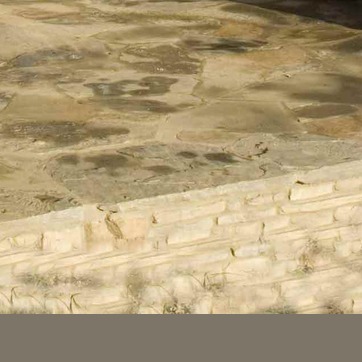
Material: stone